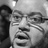
Emotion: neutral